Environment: lab
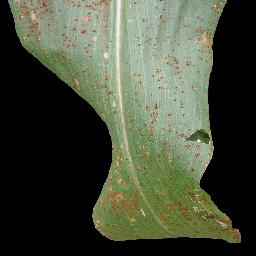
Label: common_rust